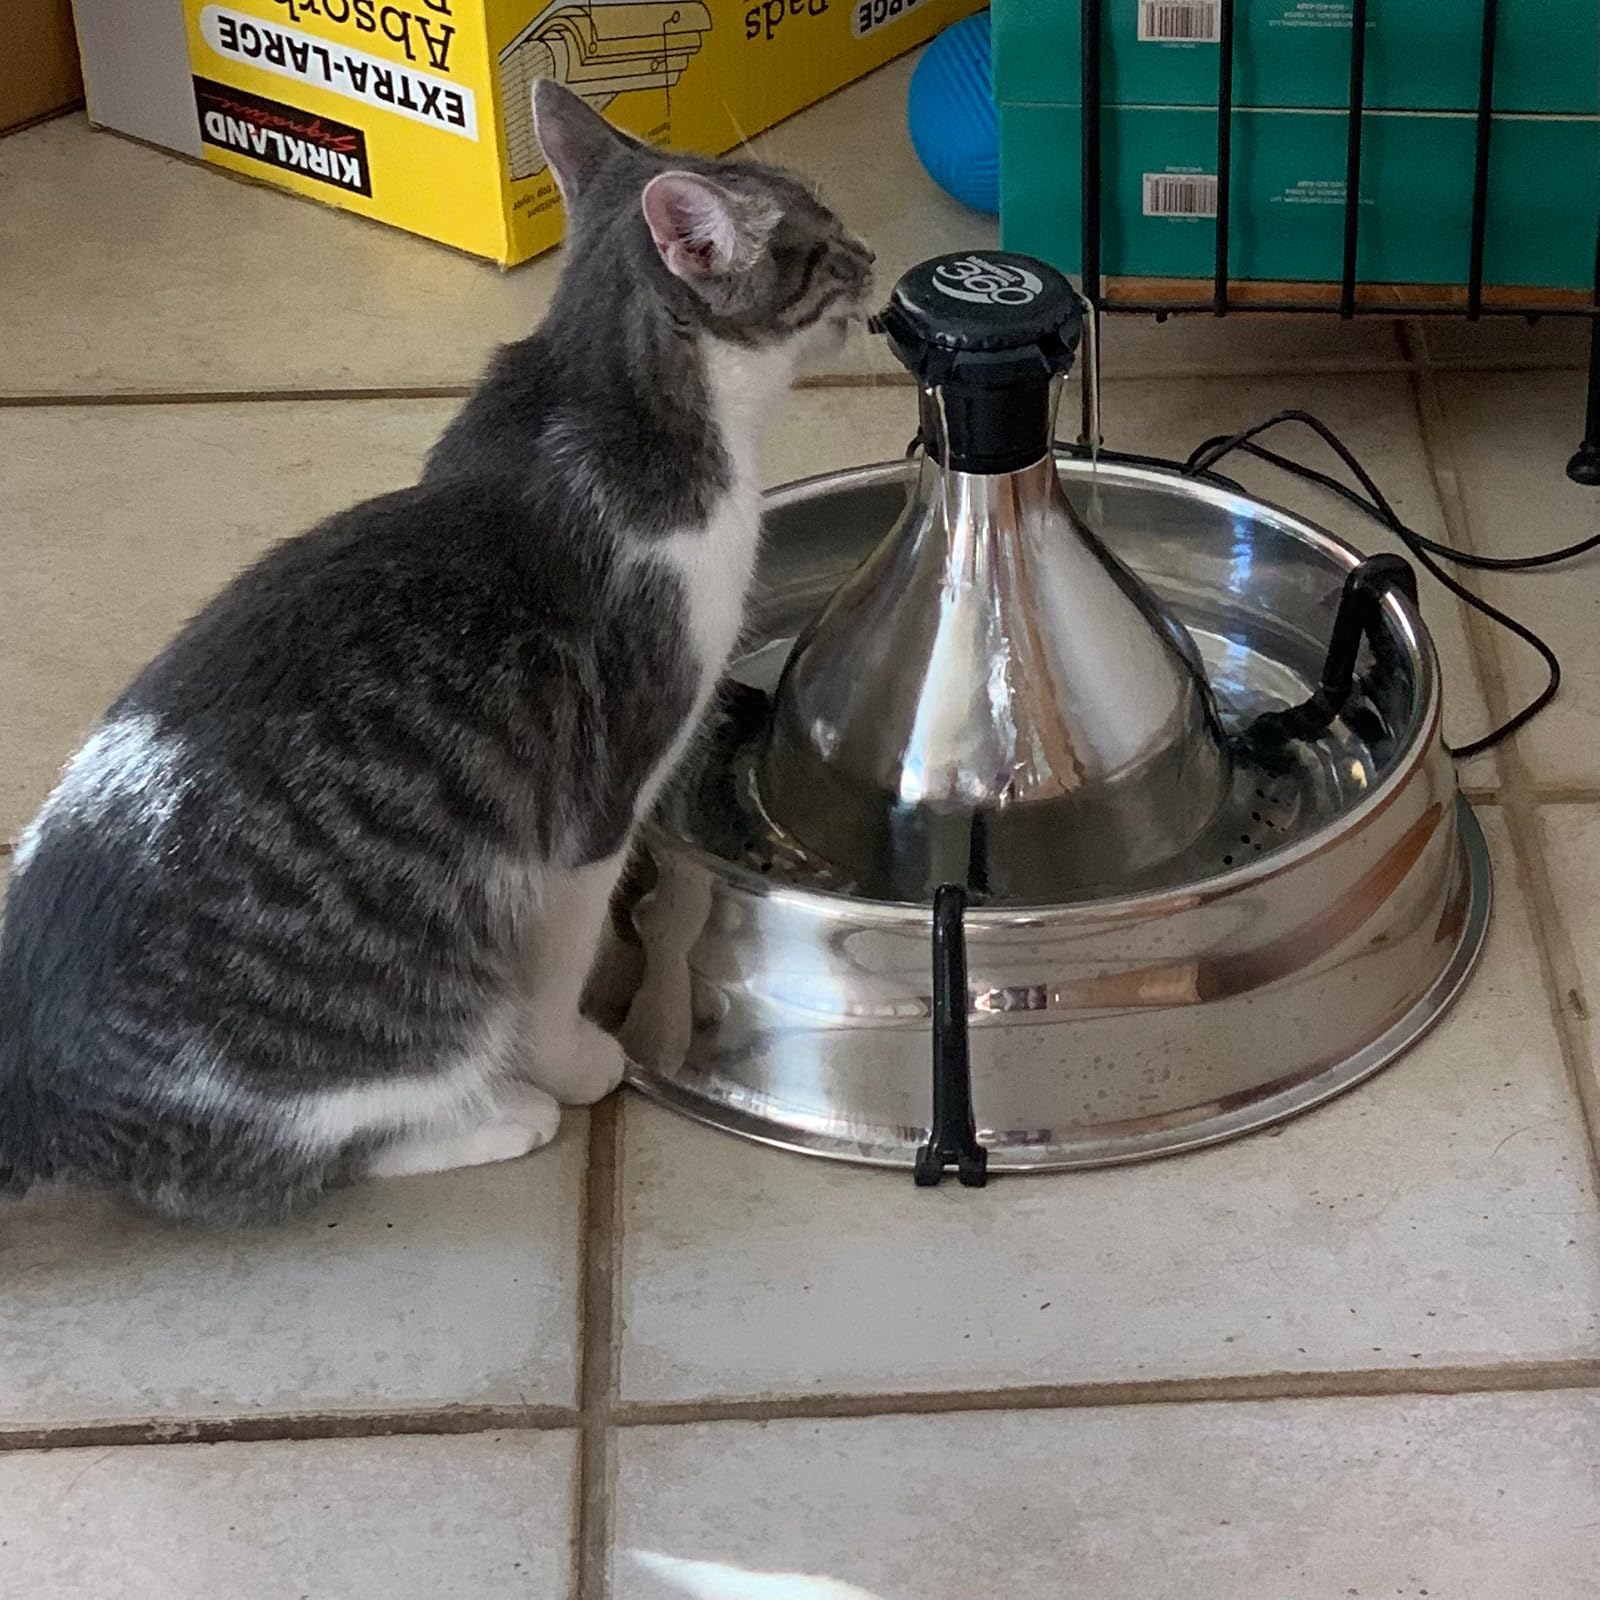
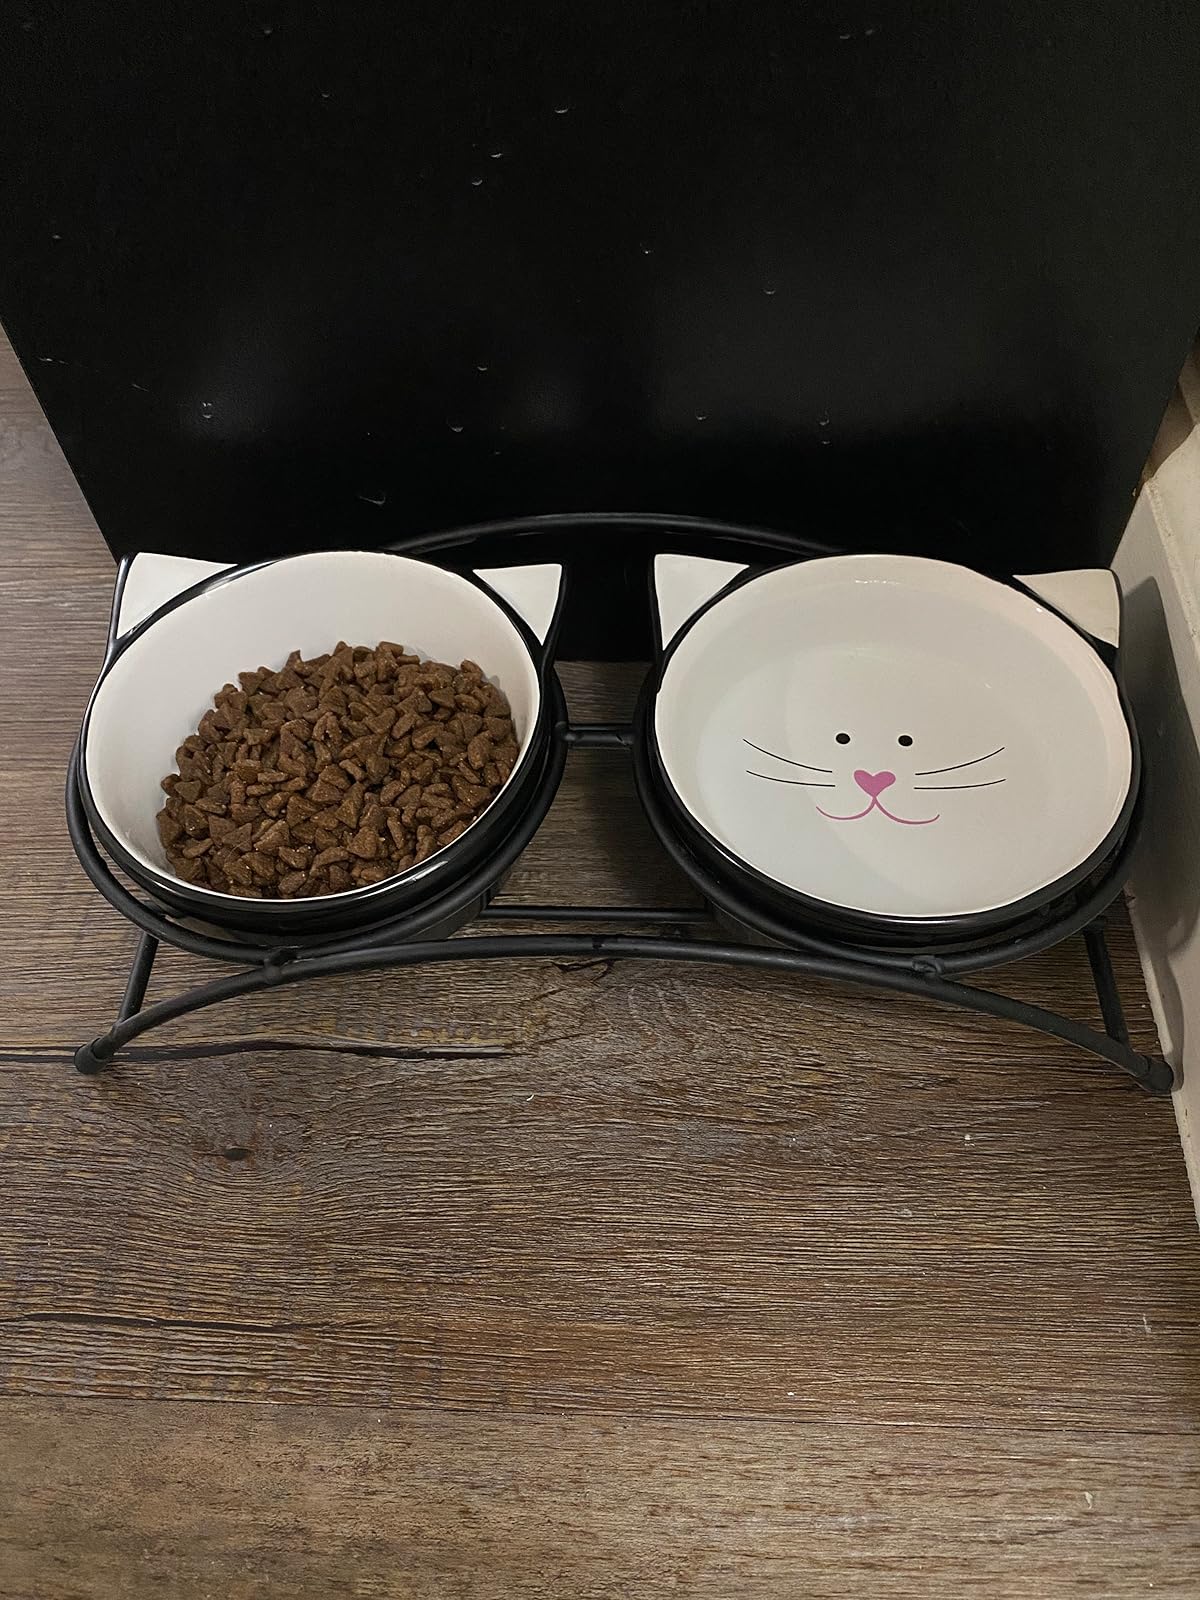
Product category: items_bowl
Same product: no